Letters to Malcolm

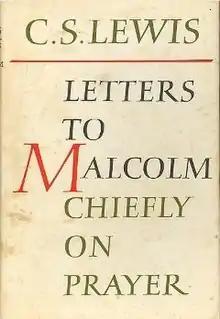

Letters to Malcolm: Chiefly on Prayer is a book by C. S. Lewis, published posthumously in 1964. The book takes the form of a series of letters to a fictional friend, "Malcolm", in which Lewis meditates on prayer as an intimate dialogue between man and God. Beginning with a discussion of "corporate prayer" and the liturgical service, Lewis goes on to consider practical and metaphysical aspects of private prayer, such as when to pray and where, ready-made prayer, petitionary prayer, prayer as worship, penitential prayer, and prayer for the dead. The concluding letter discusses "liberal" Christians, the soul and resurrection.